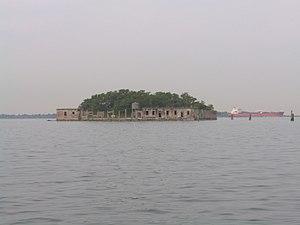
Sant'Angelo della Polvere est une île de la lagune de Venise située dans la canal de Contorta, à petite distance de Giudecca et de l'île de San Giorgio in Alga.